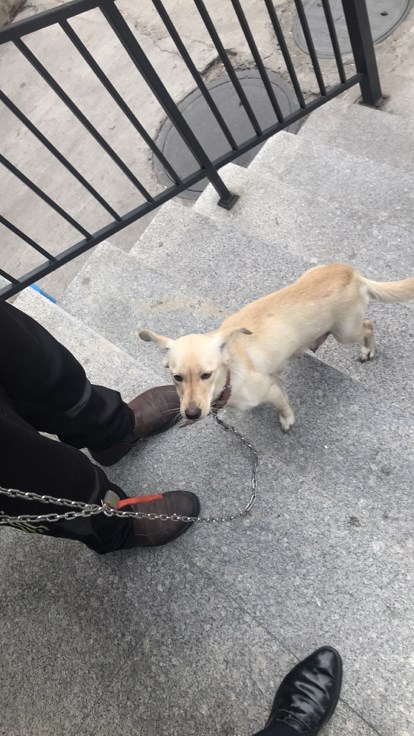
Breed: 3336-n000121-chinese_rural_dog